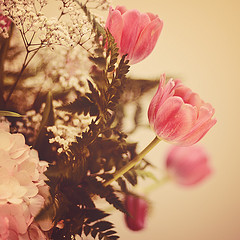
Flower: tulip